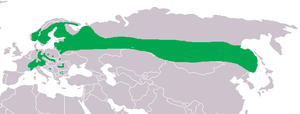
Spurveugle
Spurveuglens udbredelsesområde
Spurveuglens udbredelsesområde
Spurveugle har en længde på 16-18 centimeter og et vingefang på 34-36 centimeter.